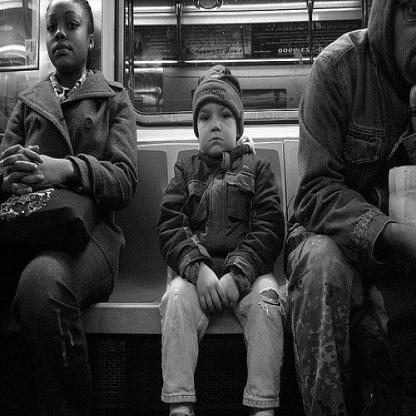
Scene: Indoor